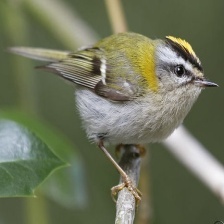
Species: COMMON FIRECREST
Scientific name: REGULUS IGNICAPILLA